Central Troy Historic District

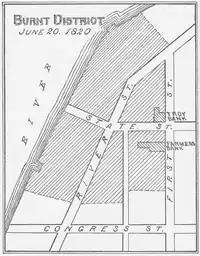
Map of 1820 fire damage

The village's population more than tripled in the first 15 years of the new century, leading it to reincorporate as a city in 1816. With River Street getting built out, banks began taking advantage of the street plan and locating on First Street, previously a residential area. By 1807, another visitor from abroad, British painter John Lambert, described a town that had already grown considerably from what de la Rochefoucauld saw a dozen years earlier: